Inductively coupled plasma mass spectrometry

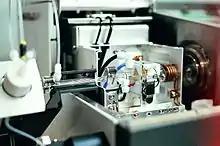
The atomizer of an ICP

The plasma used in an ICP-MS is made by partially ionizing argon gas (Ar → Ar + e). The energy required for this reaction is obtained by pulsing an alternating electric current in load coil that surrounds the plasma torch with a flow of argon gas.